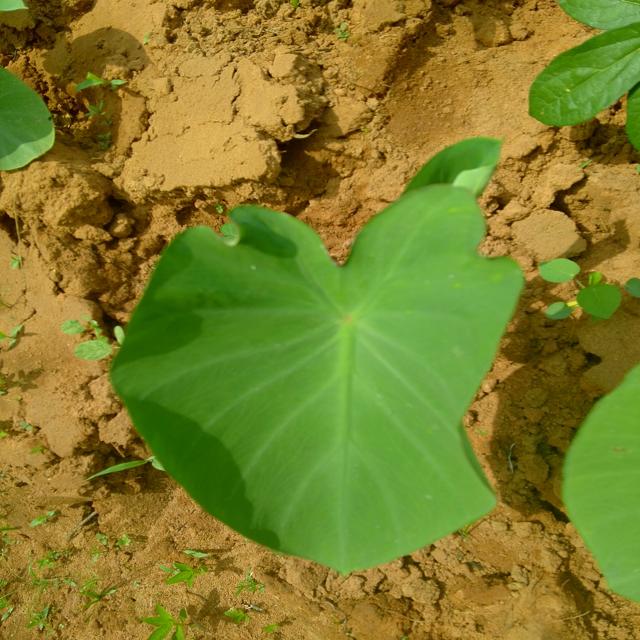
Label: Healthy